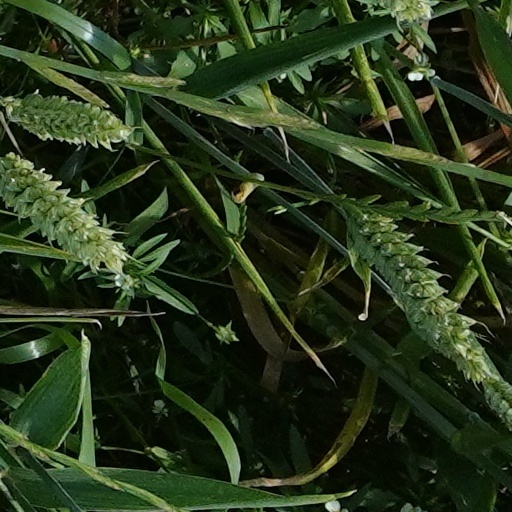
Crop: wheat